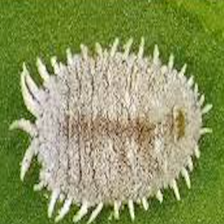
Label: mealybug_infestation